Fox Sports College Hoops '99

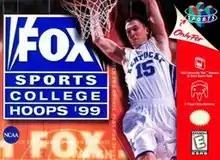
Cover art

Fox Sports College Hoops '99 is a college basketball sports video game developed by Z-Axis, and published by Fox Interactive under the brand name Fox Sports Interactive for the Nintendo 64. Jeff Sheppard of the University of Kentucky is featured on the cover.